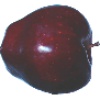
Label: red_delicious_apple